Little Italy (1978 film)

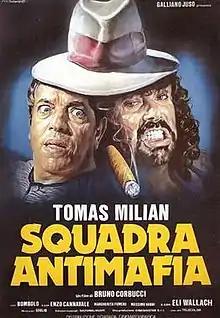

Squadra antimafia, internationally released as Little Italy, is a 1978 Italian "poliziottesco"-comedy film directed by Bruno Corbucci. It is the fourth chapter in the Nico Giraldi film series starred by Tomas Milian.